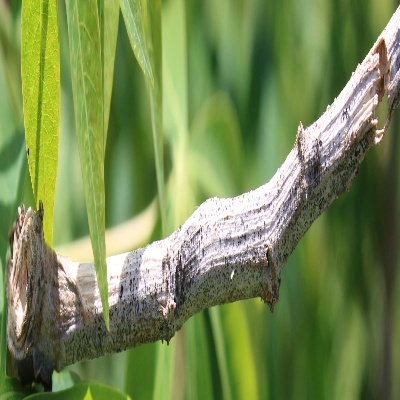
Crop: Cassava
Condition: bacterial blight